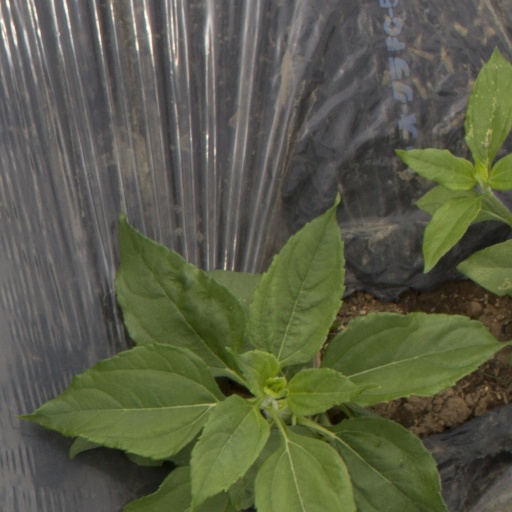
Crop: Jerusalem artichoke